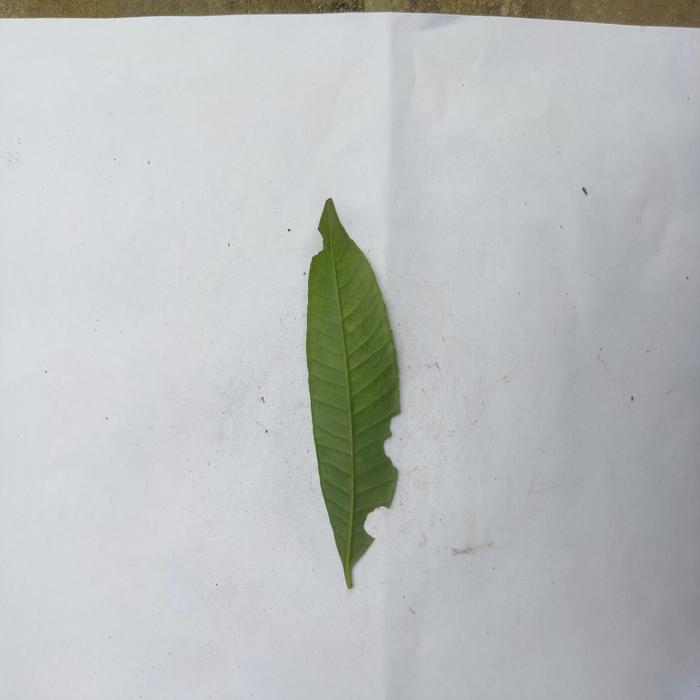
Crop: Hog Plum
Leaf condition: Anthracnose